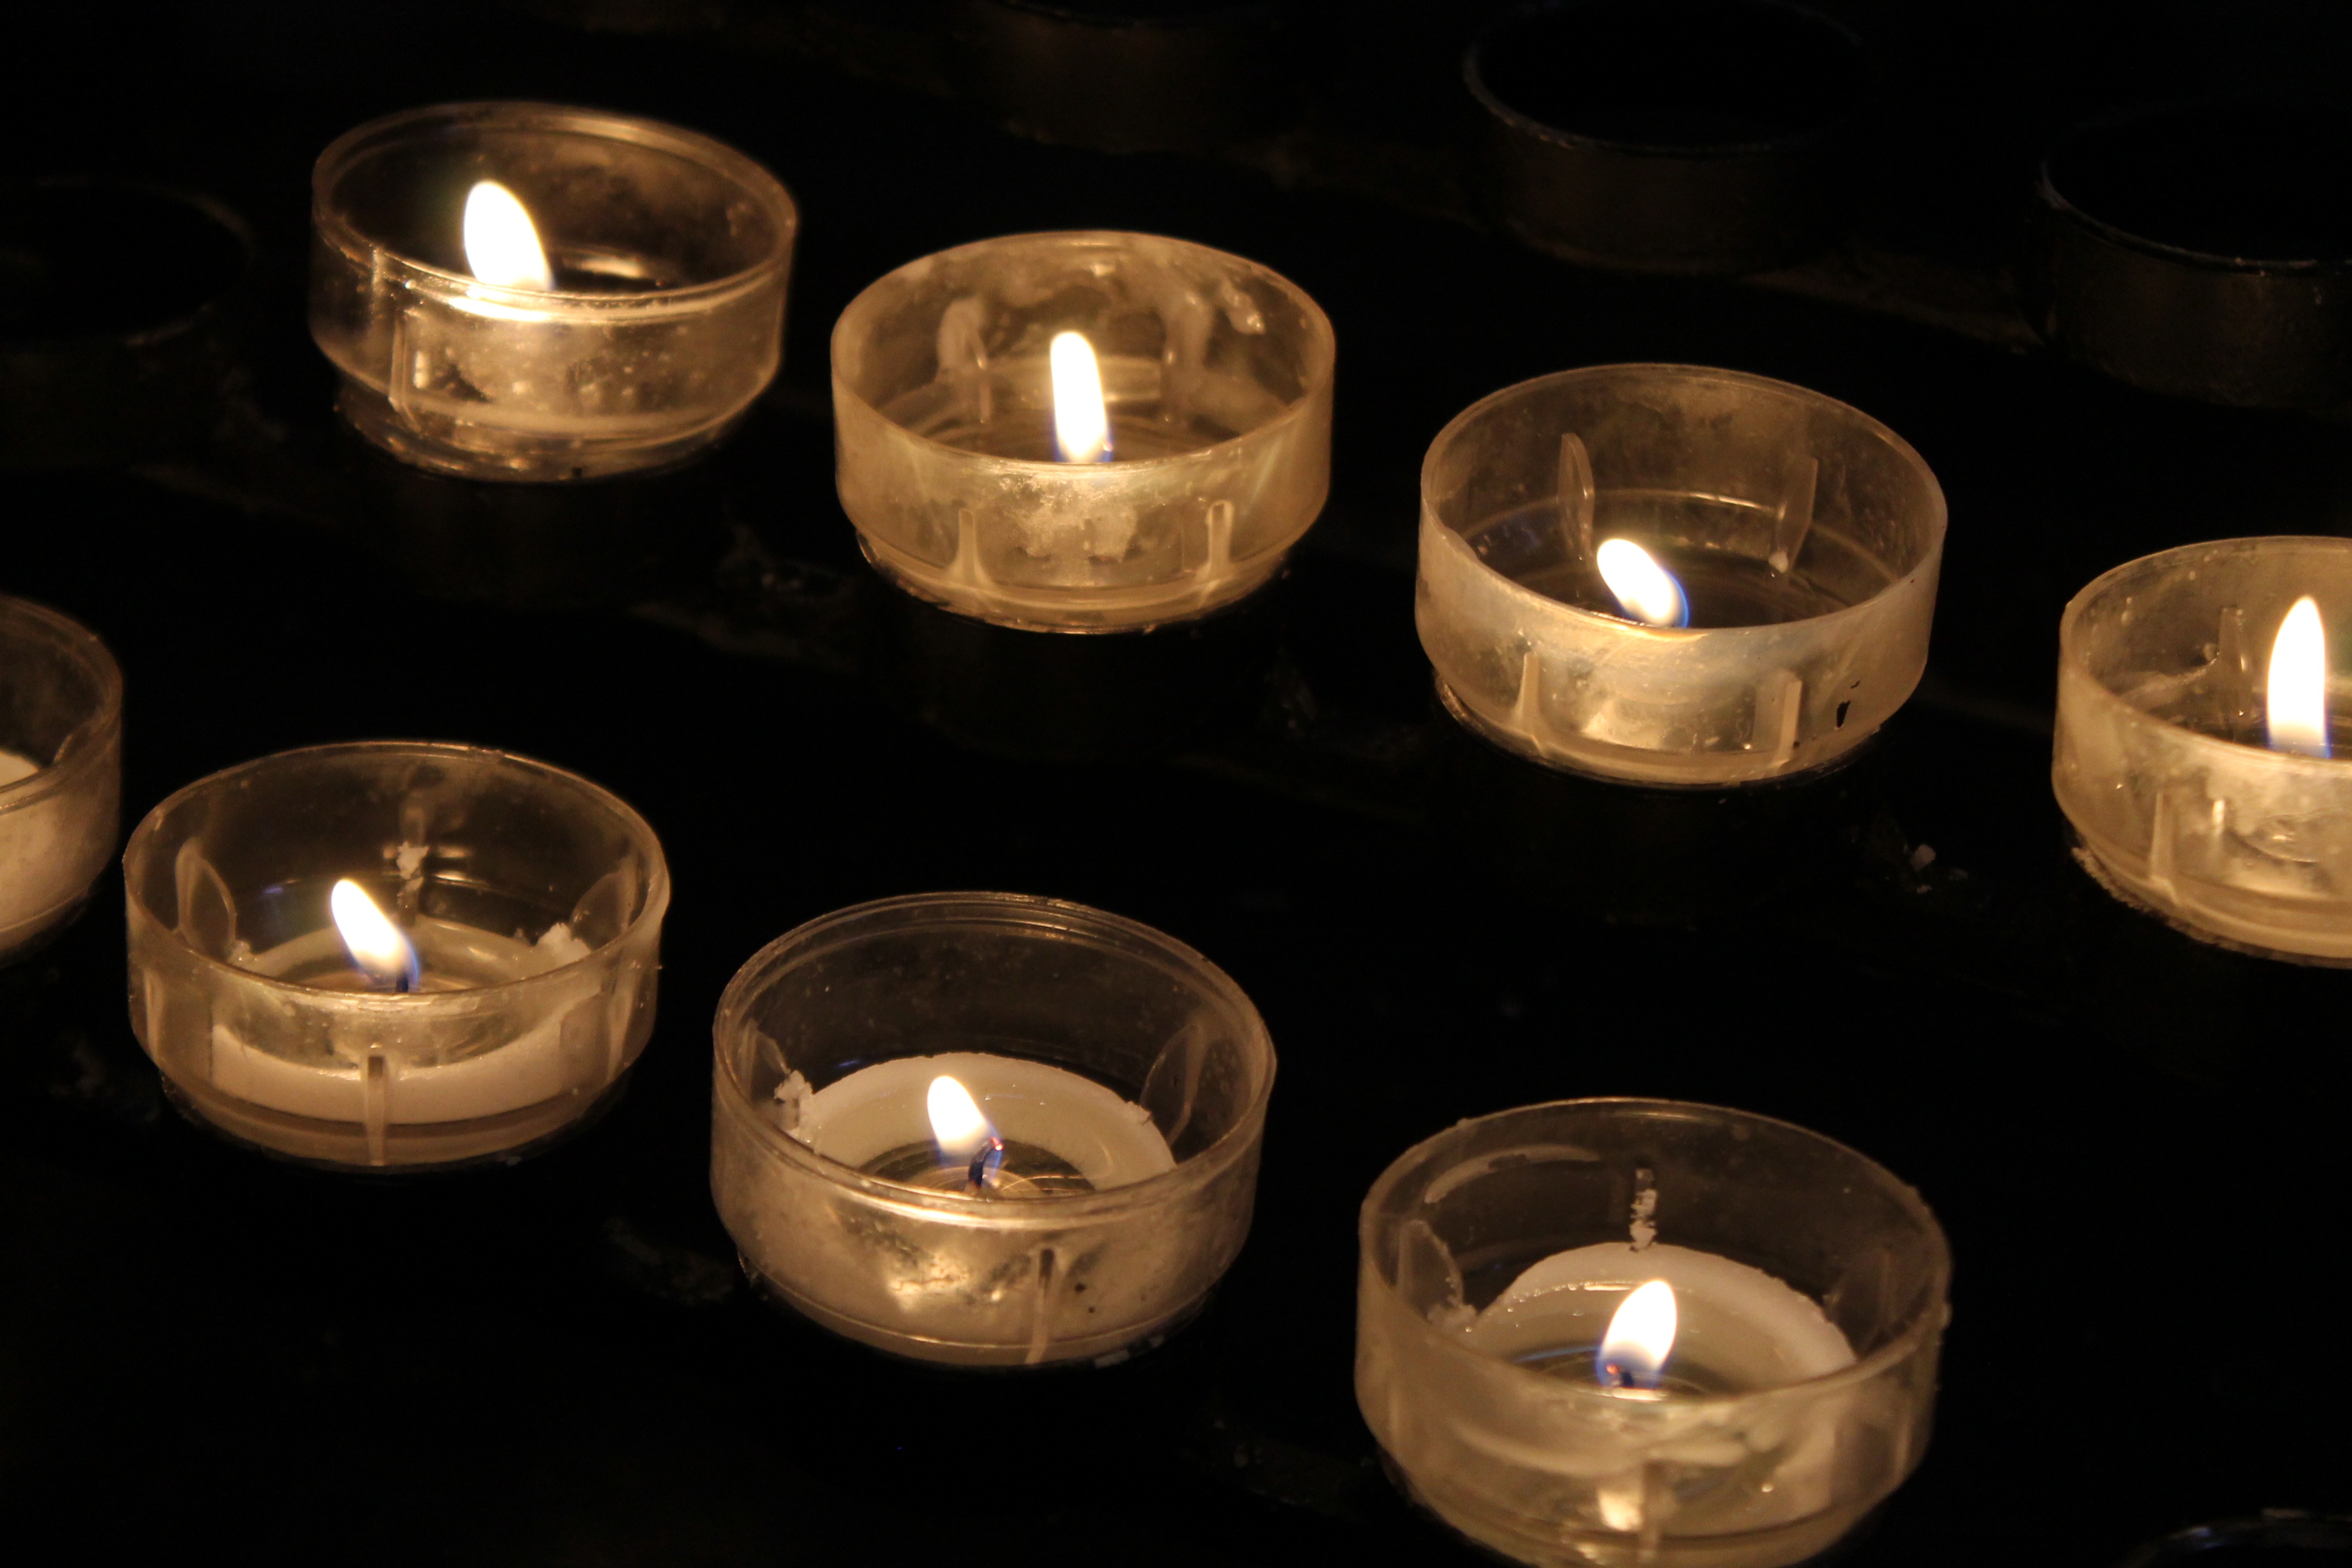
light, symbol, flame, fire, church, christian, candle, lighting, burn, catholic, candles, faith, commemorate, prayer, christianity, meditative, tealight, sacrificial lights, prayer of intercession, man made object